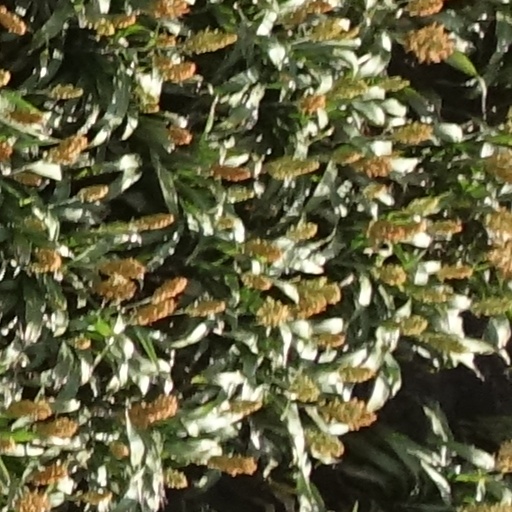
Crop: sorghum